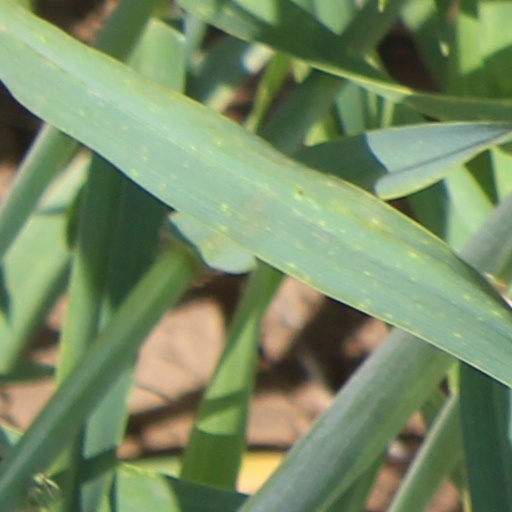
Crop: wheat